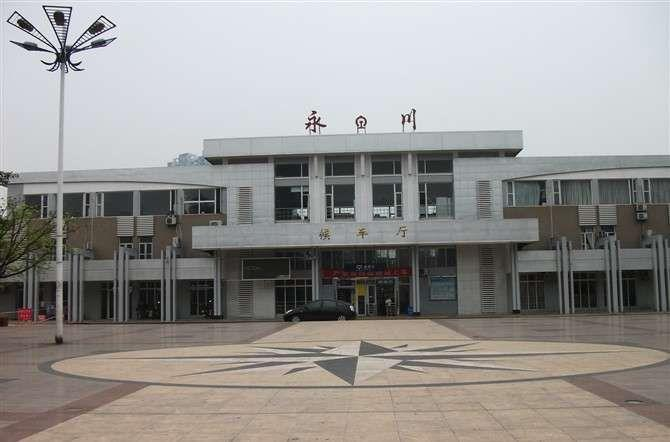
地标名称：永川站
所在城市：重庆市·永川区